Sergey Koltakov

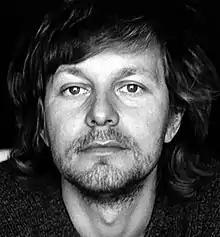

Sergey Mikhailovich Koltakov (10 December 1955 – 7 September 2020) was a Soviet and Russian actor.